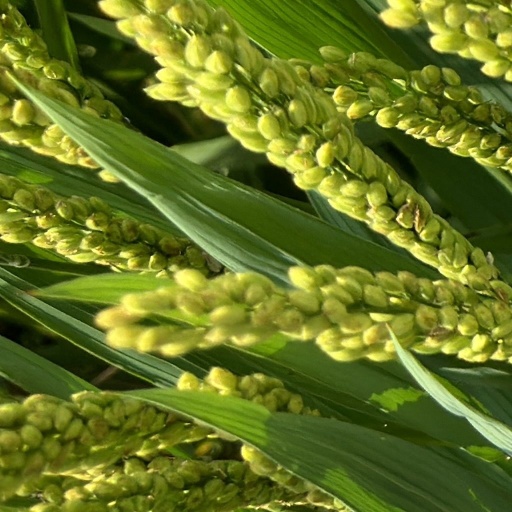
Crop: rice